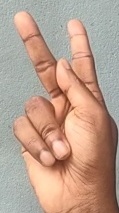
ASL sign: K